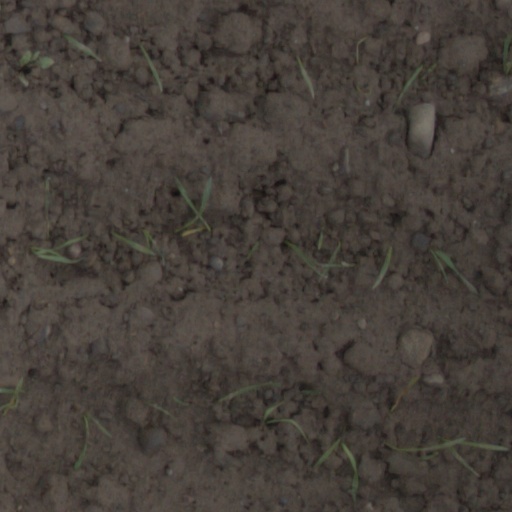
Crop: wheat